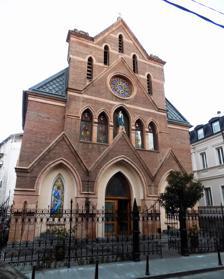
Building: Cathedral of the Assumption of the Virgin, Tbilisi
Country: Georgia
Year built: 1808
Church in Tbilisi, Georgia Cathedral of the Assumption of the Virgin თბილისის ღვთისმშობლის ამაღლების კათოლიკური ეკლესია Location Tbilisi Country Georgia Denomination Roman Catholic Church The Cathedral of the Assumption of the Virgin or the Catholic Church of the Ascension of the Virgin Mary ( Georgian : თბილისის ღვთისმშობლის ამაღლების კათოლიკური ეკლესია ) It is a Roman Catholic cathedral in Tbilisi , the Georgian capital . It is the seat of the Latin Apostolic Administration of the Caucasus ( Latin : Administratio Apostolica Caucasi Latinorum ) which it was created in 1993 with the decree Quo aptius . Interior Altar A long history preceded the construction of the structure. Where is the cathedral was where the first Catholics settled in the thirteenth century. In 1240 the Dominicans founded a monastery. In 1328 a cathedral dedicated to St. John the Baptist  was built and Tbilisi became an Episcopal seat (which suspended its operation in the sixteenth century). During the seventeenth century Catholic missionaries returned to Georgia and built a new church dedicated to the Annunciation (the "Latin Church in the Catholic form"). This Catholic structure were then privately for King Teimuraz II. The current cathedral was built in front of the Church of the Annunciation (no longer exists) between 1805 and 1808 by the monk Philipo Foranian (then the Catholic parishes in Georgia were part of the Archdiocese of Mohilev , until 1848, and later the Diocese of Tiraspol ). In 1937 the church was confiscated by the soviets, but after Georgia regained independence it was returned to the faithful in 1999. See also Roman Catholicism in Georgia References